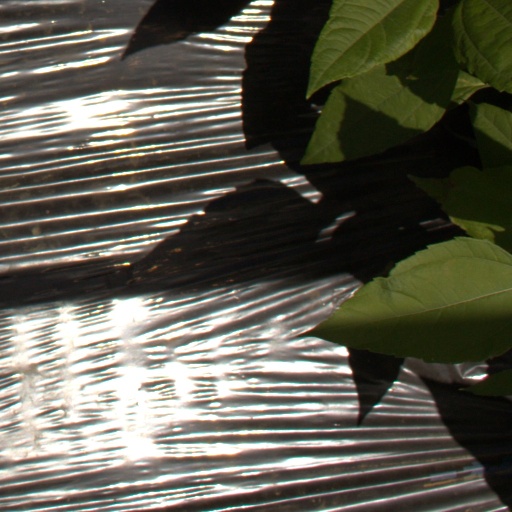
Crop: Jerusalem artichoke